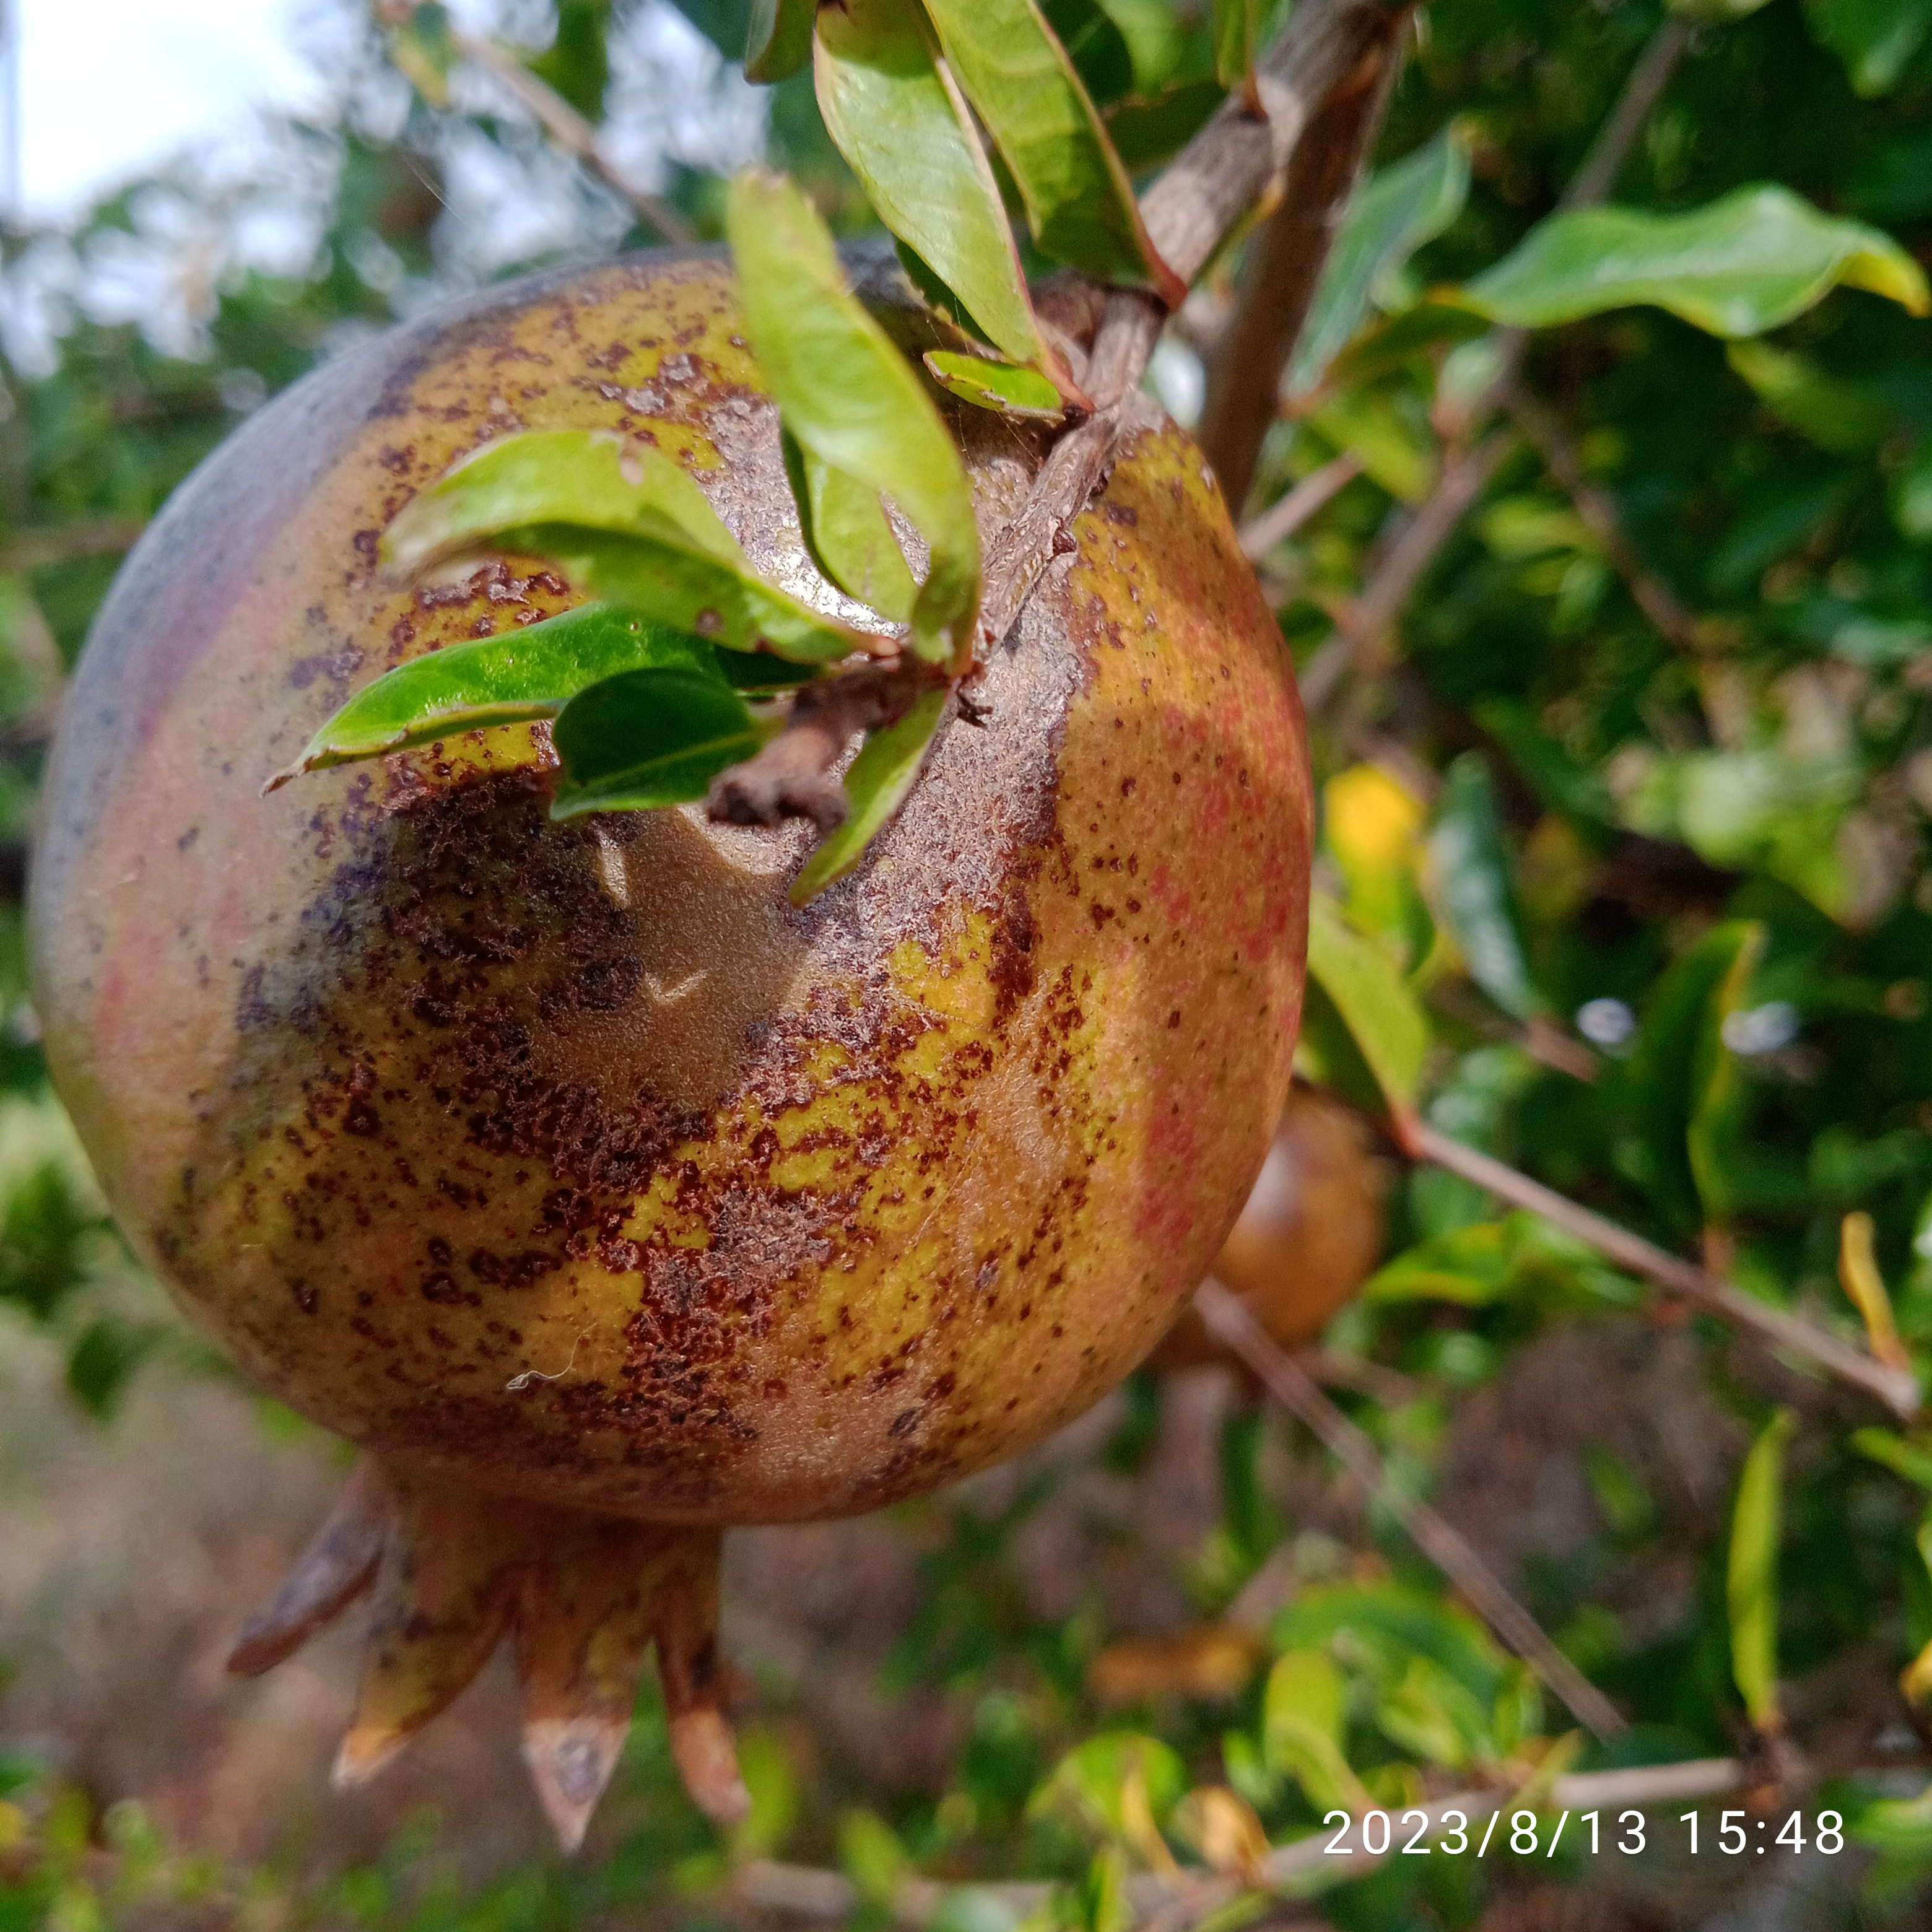
Label: Cercospora